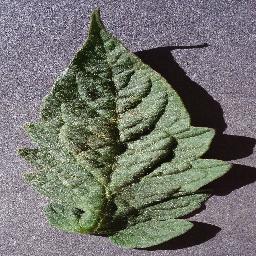
Label: Tomato___healthy